Laura Pausini

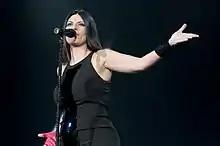
Pausini performing during the World Tour 2009

On 21 June 2009, Pausini organized a mega-concert in the San Siro Stadium in Milan, raising money to support the victims of the 2009 L'Aquila earthquake. The concert, named "Amiche per l'Abruzzo", involved 43 Italian female singers and was later released on a DVD, which sold 250,000 copies in Italy.